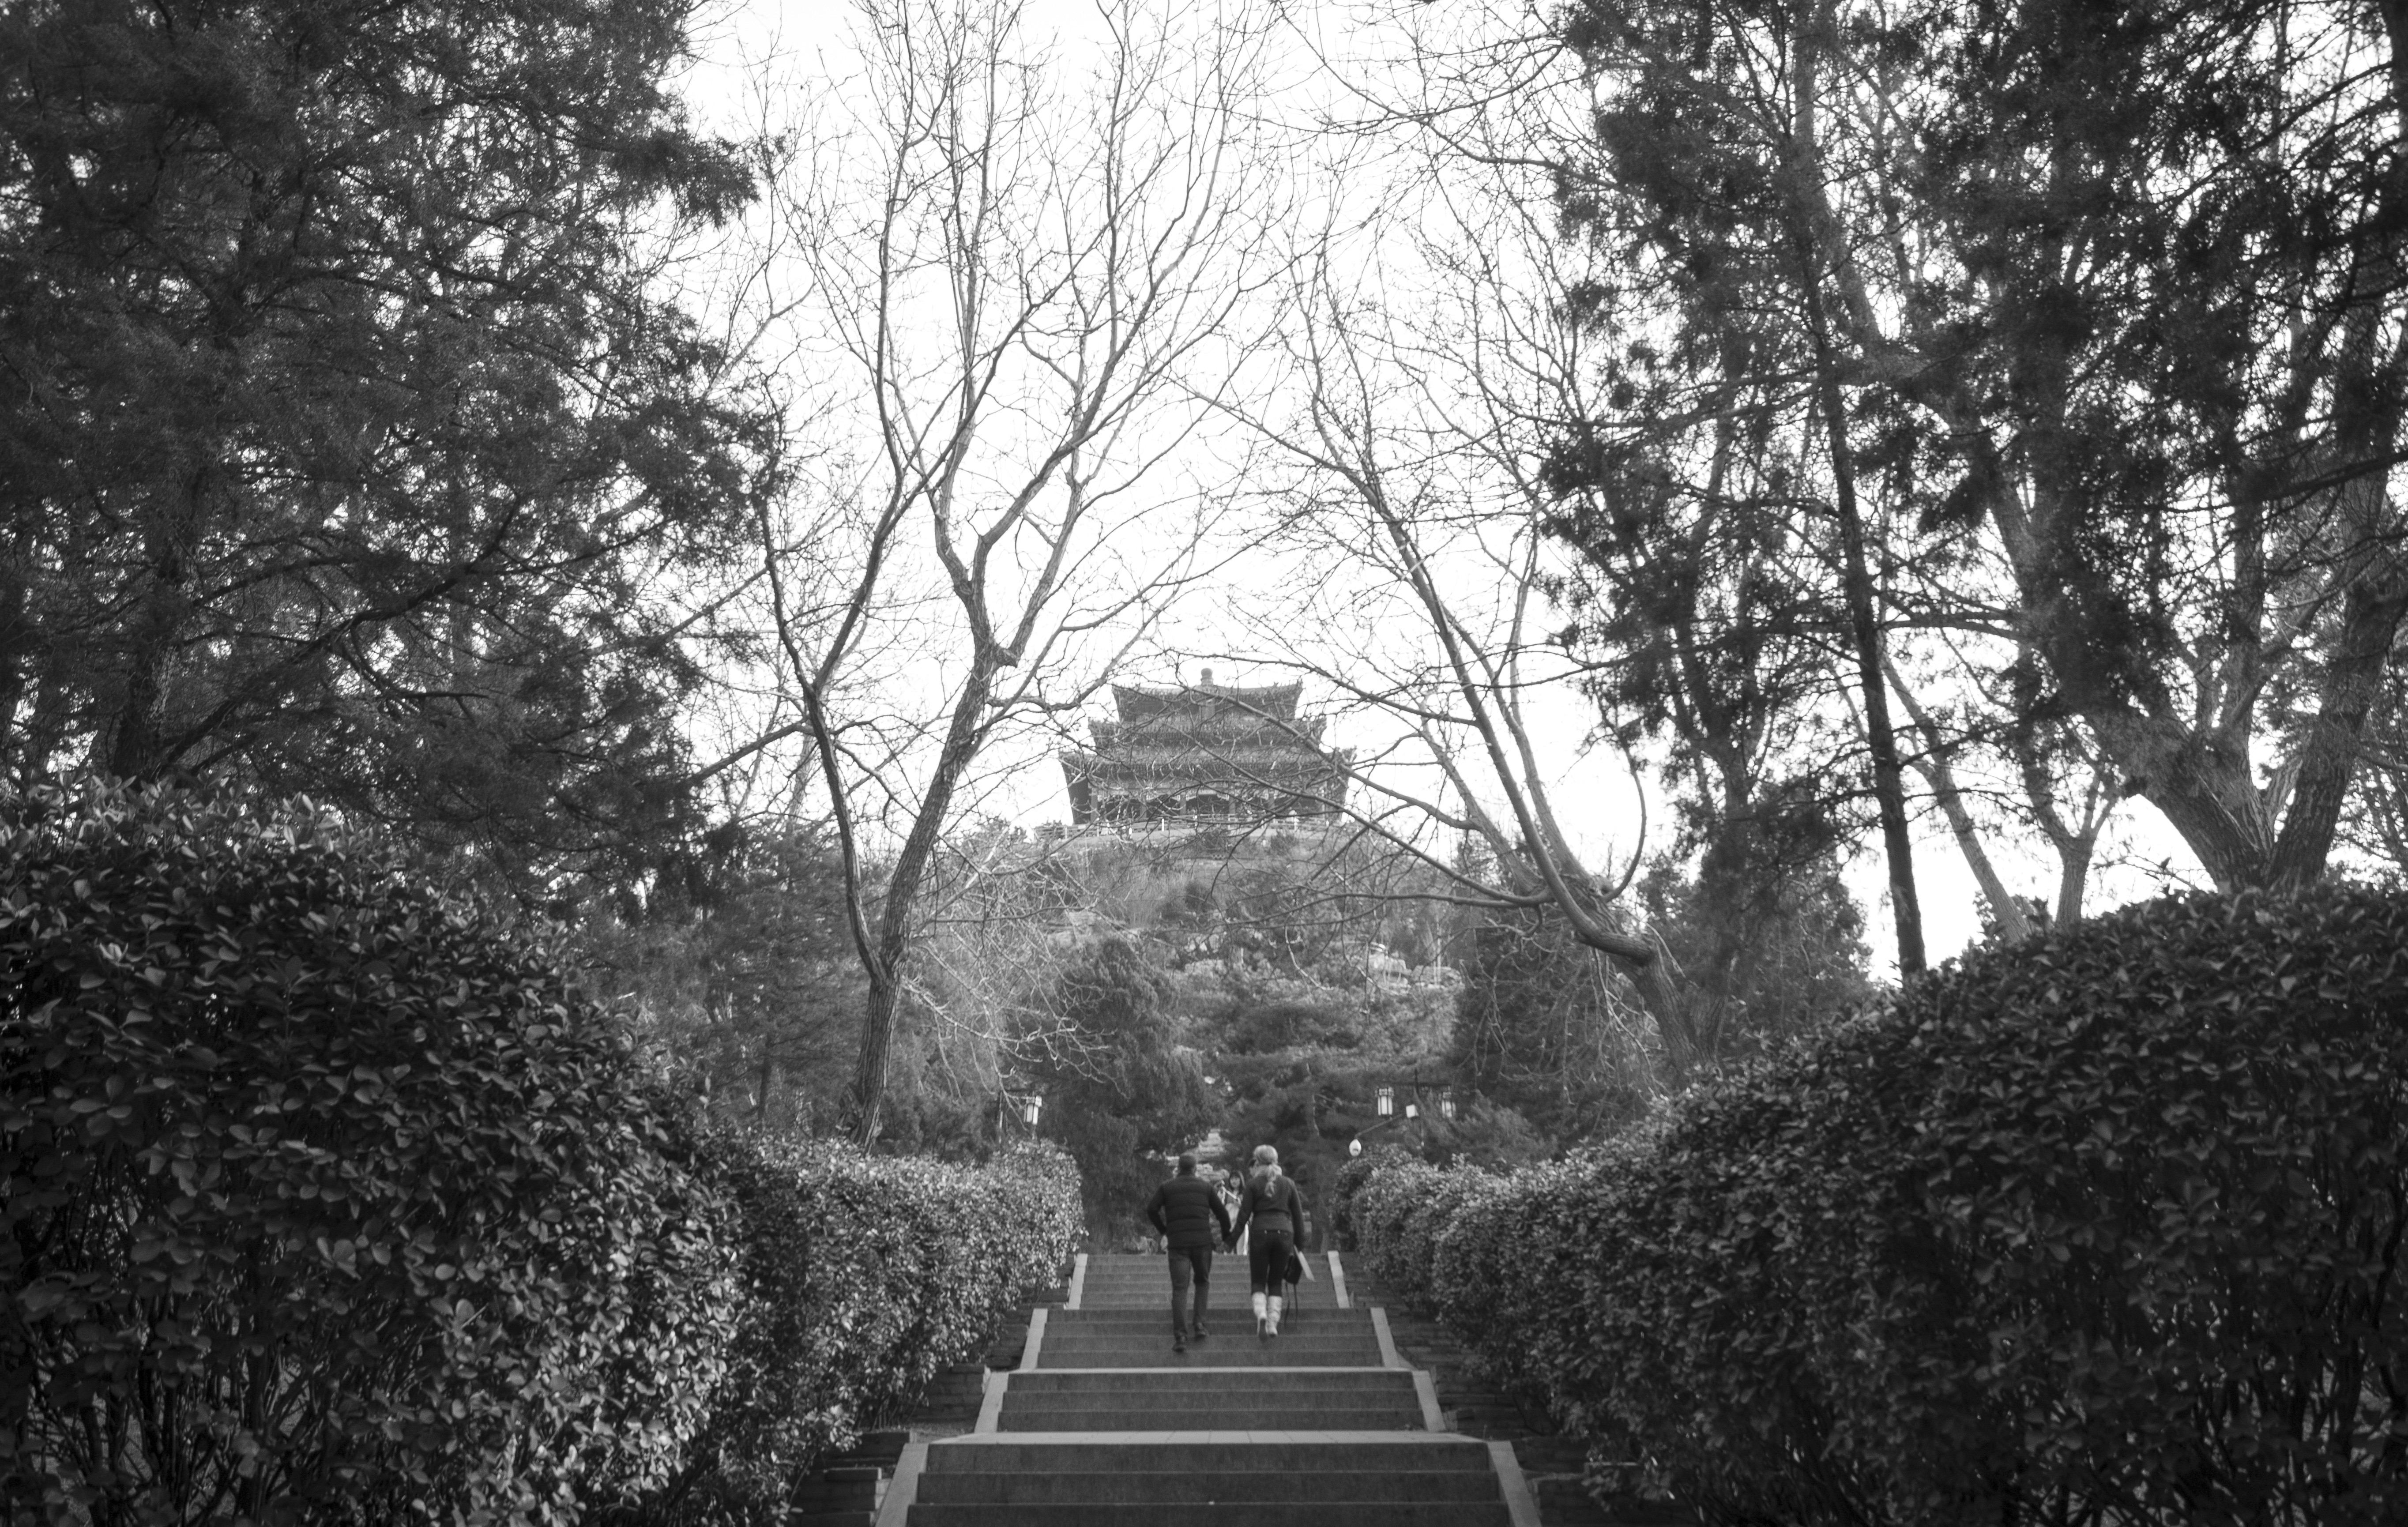
tree, black and white, street, photography, flower, city, urban, dslr, chinese, autumn, park, human, cemetery, monochrome, grave, candid, art, beijing, sony, fine, china, streetscene, alpha, sonystreetphotographer, 58, element, jingshan, monochrome photography, woody plant